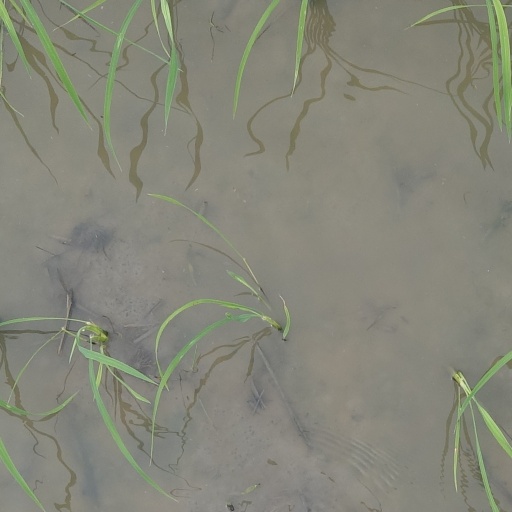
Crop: rice